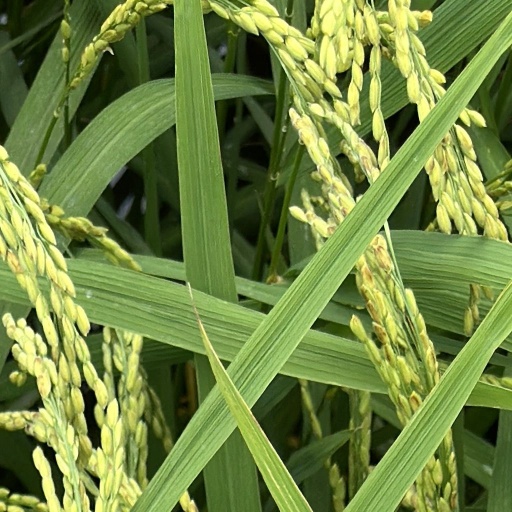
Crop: rice